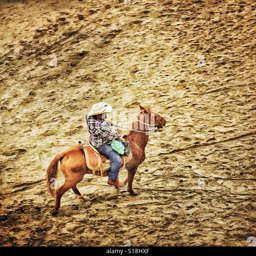
a man rides his horse on an empty beach